Lucia Valentini Terrani

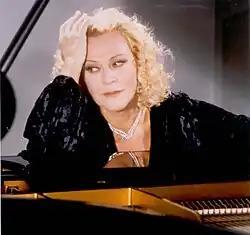

Lucia Valentini Terrani (29 August 1946 in Padua – 11 June 1998 in Seattle) was an Italian coloratura mezzo-soprano, particularly associated with Rossini roles.